Food swamp

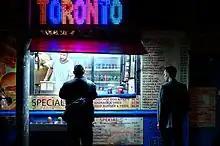
Food swamps are often determined by a disproportionate ratio of fast food to supermarkets.

A food swamp is an urban environment with an abundance of several non-nutritious food options such as corner stores or fast-food restaurants. The term was coined in 2009 by Donald Rose and his colleagues at the University of Michigan in a report on food access in New Orleans.